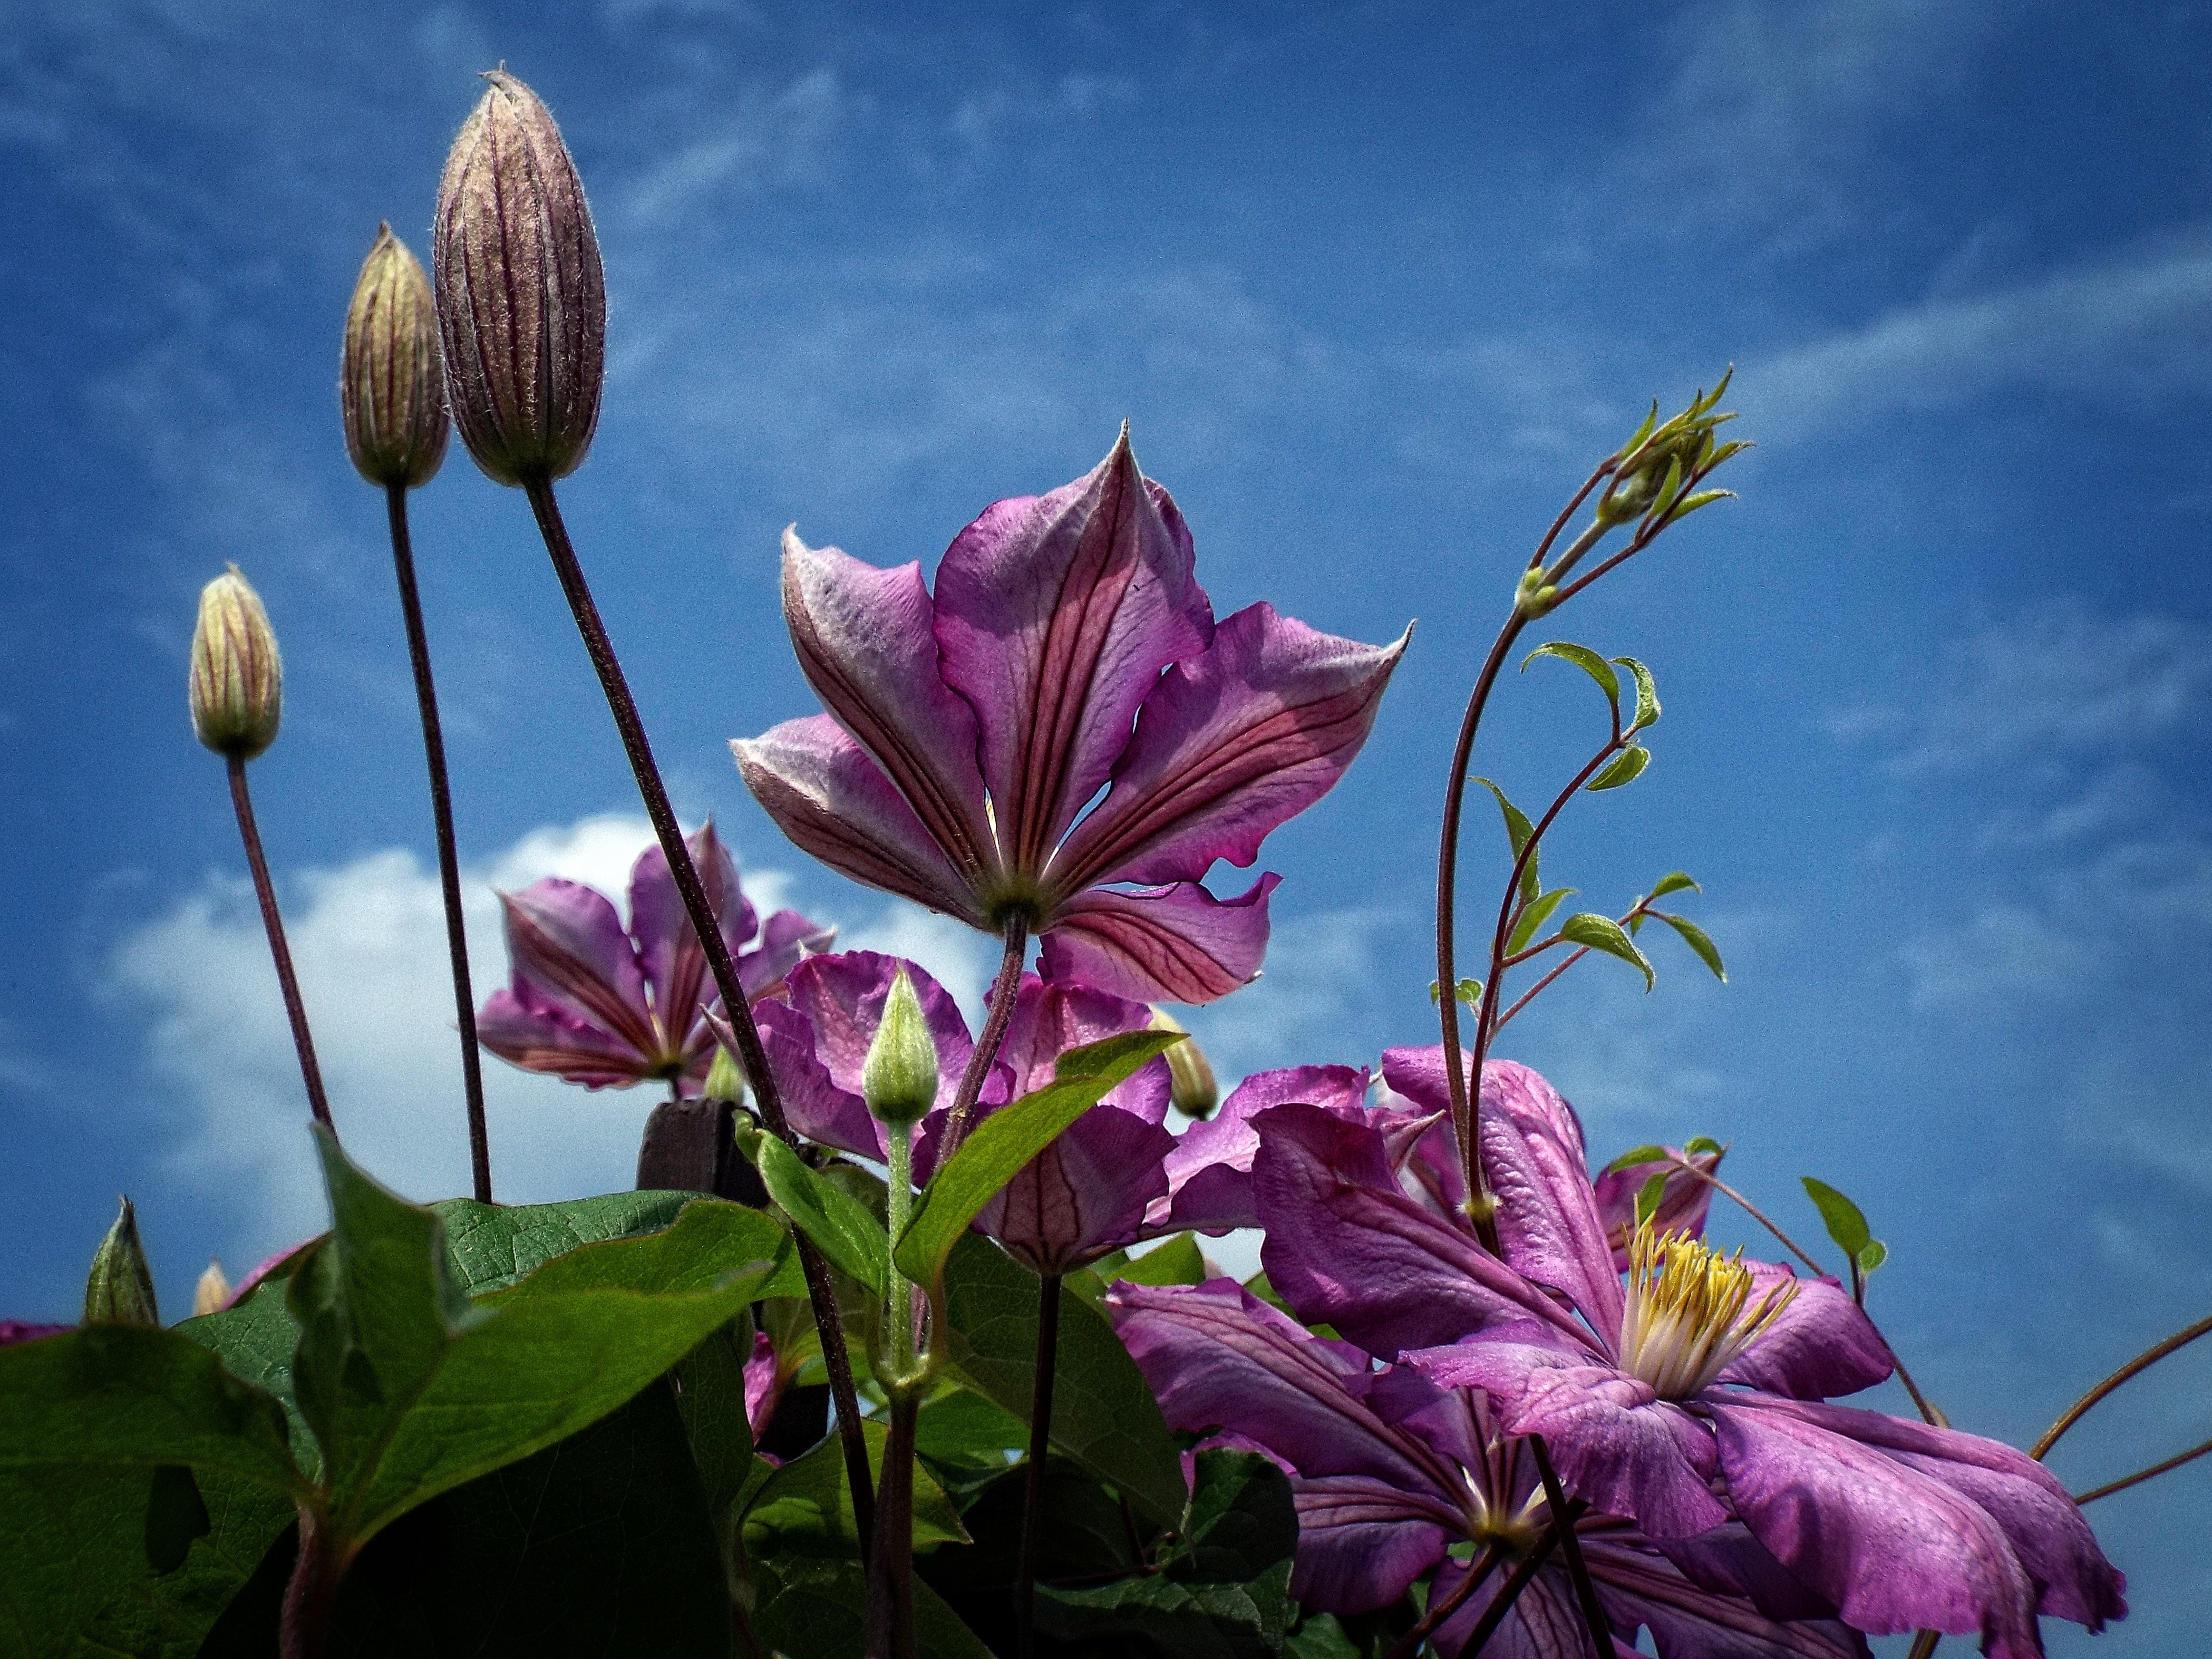
blossom, plant, flower, petal, spring, botany, garden, flora, wildflower, background, wallpaper, beauty, lily, lila, clematis, purple flower, macro photography, flowering plant, land plant